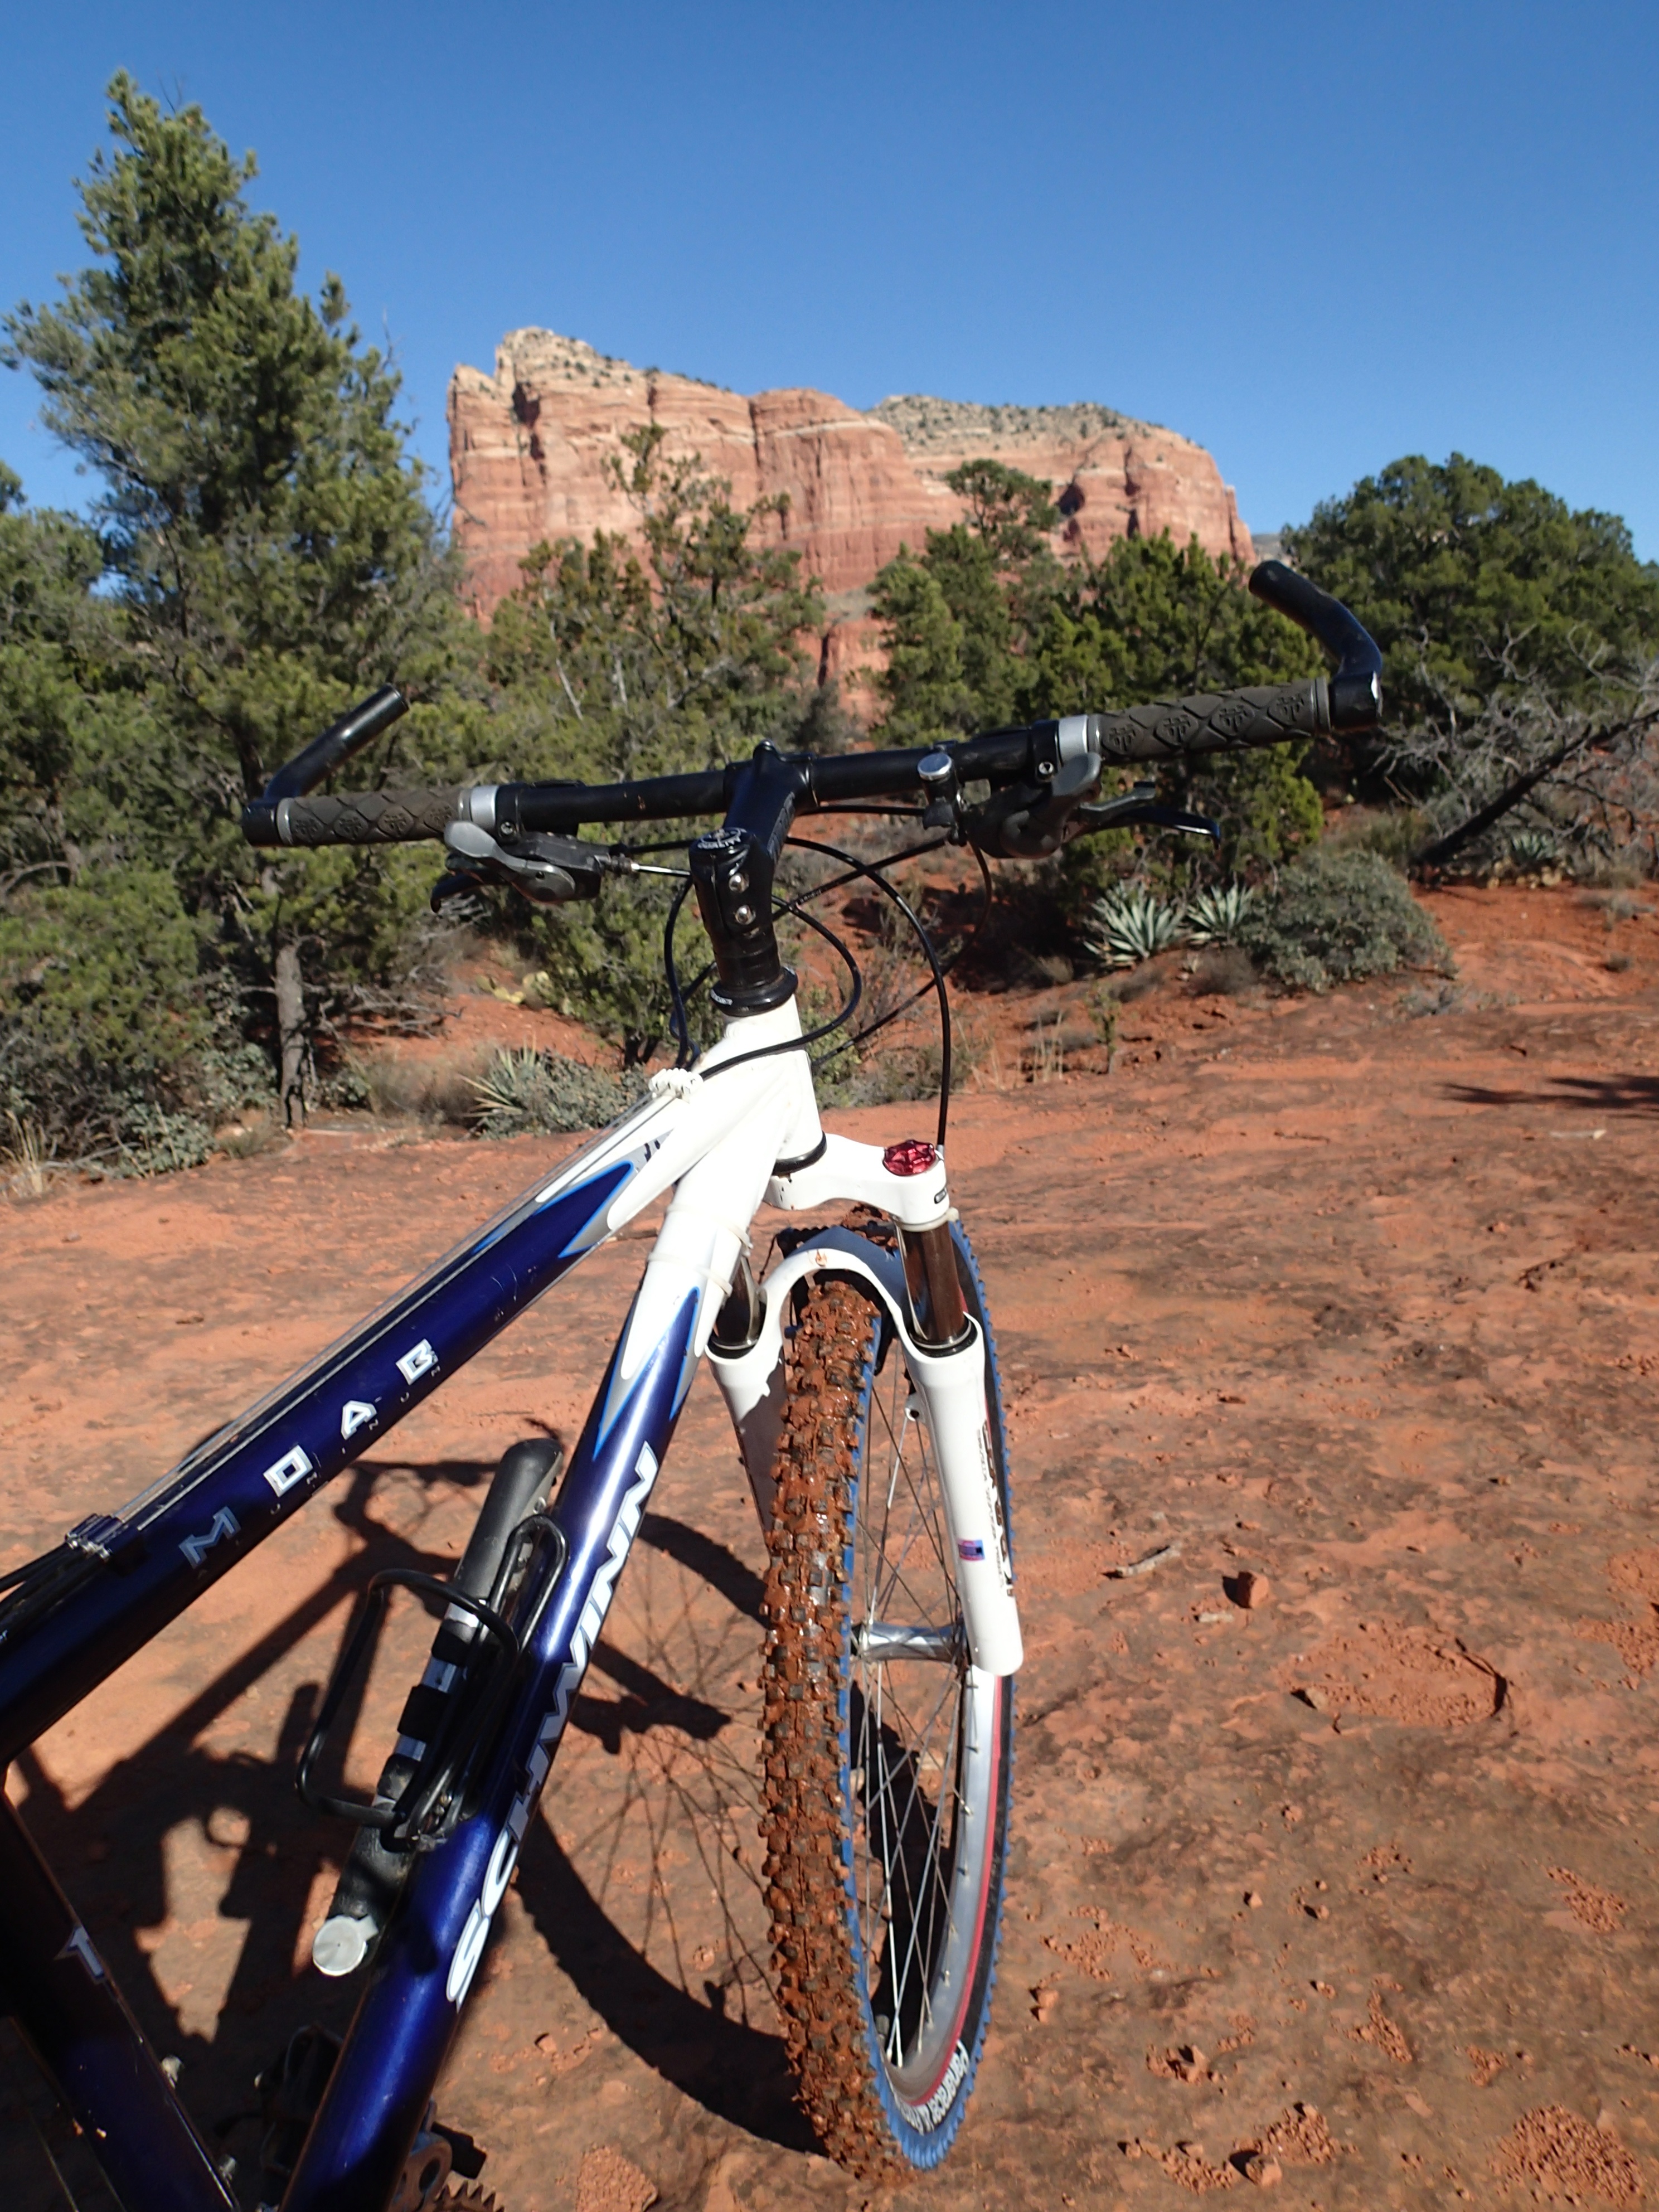
bicycle, vehicle, soil, extreme sport, sports equipment, mountain bike, cycling, bicycling, freeride, mountain biking, cycle sport, downhill mountain biking, road bicycle